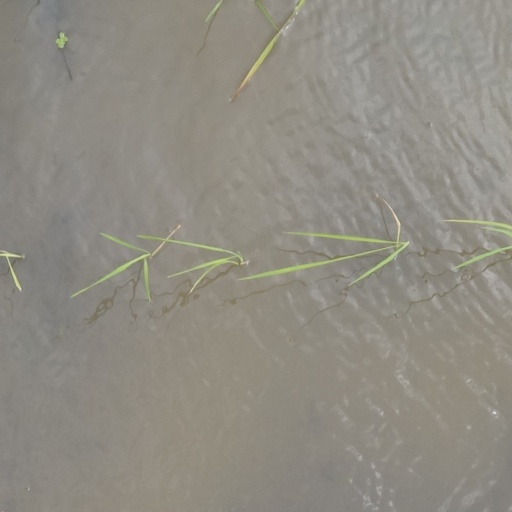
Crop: rice